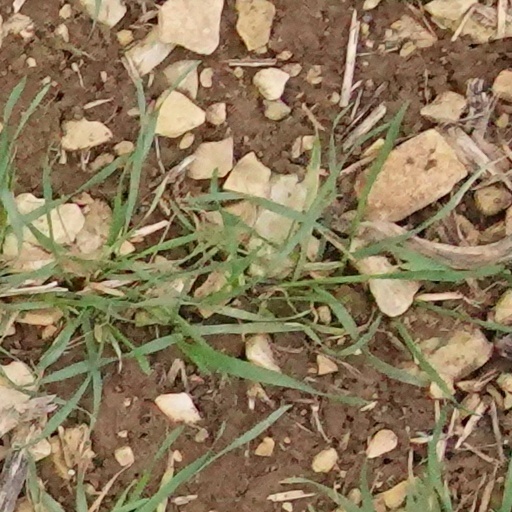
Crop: wheat